Blu-ray

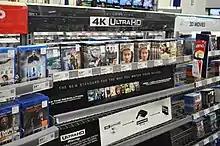
Early 4K Blu-ray release at Best Buy. A 4K Blu-ray Disc player was also released.

Although the Blu-ray Disc specification has been finalized, engineers continue to work on advancing the technology. By 2005, quad-layer (100GB) discs had been demonstrated on a drive with modified optics and standard unaltered optics. Hitachi stated that such a disc could be used to store 7hours of video (HDTV) or 3hours and 30minutes of video (ultra-high-definition television). In April 2006, TDK canceled plans to produce 8-layer 200GB Blu-ray Discs. In August 2006, TDK announced that it had created a working experimental Blu-ray Disc capable of holding 200GB of data on a single side, using six 33GB data layers. In 2007, Hitachi was reported to have plans to produce 200GB discs by 2009.